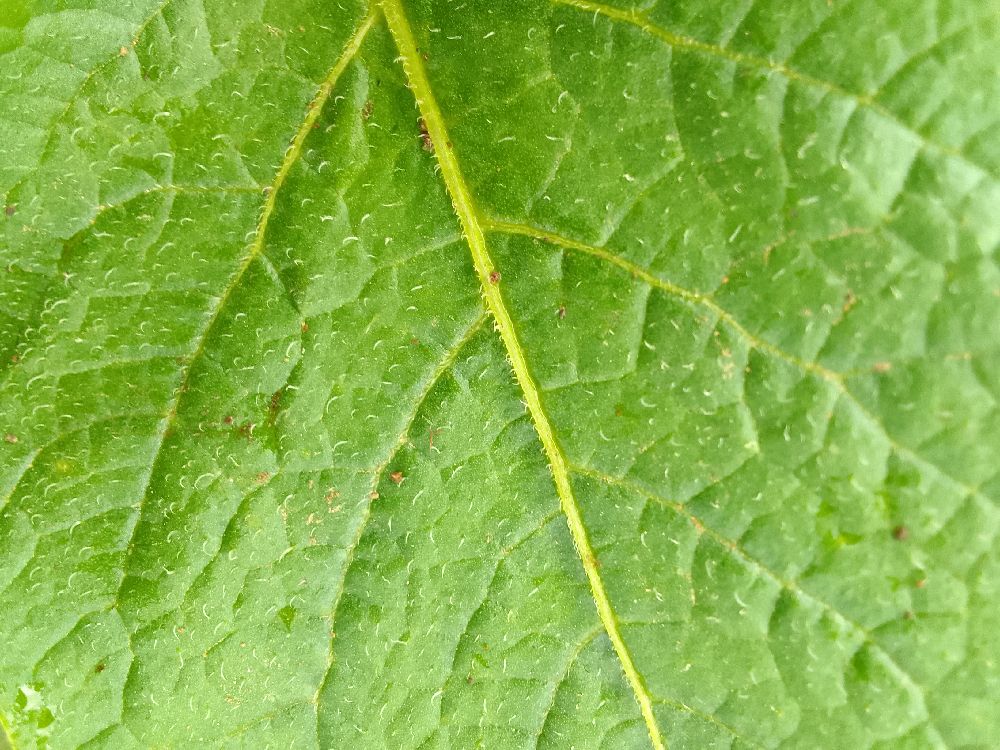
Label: Healthy